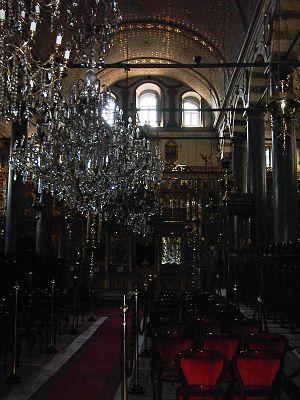
La cathédrale Saint-Georges est la principale cathédrale orthodoxe grecque encore en usage à Istanbul, plus grande ville de Turquie et, sous le nom de Constantinople, capitale de l’empire byzantin jusqu’en 1453.